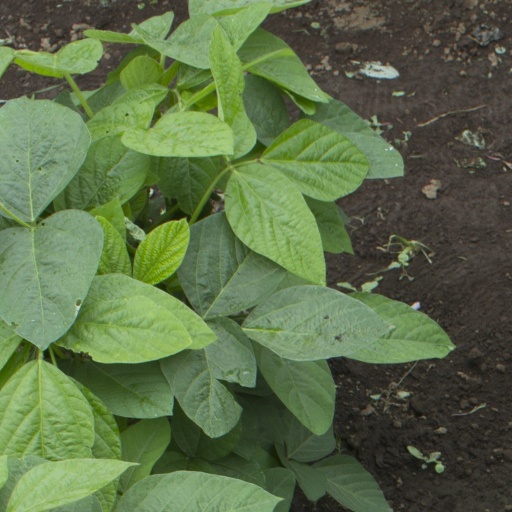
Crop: soybean